Immortal Beloved

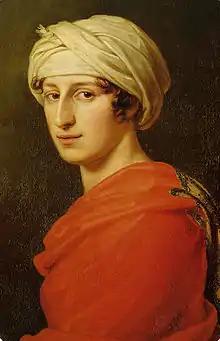
Antonie Brentano, portrait by Joseph Karl Stieler, 1808

In 1955 the French scholars Jean and Brigitte Massin noted that Antonie Brentano was present in Prague and Karlsbad at the time and proposed her as a possible candidate for the "Immortal Beloved":